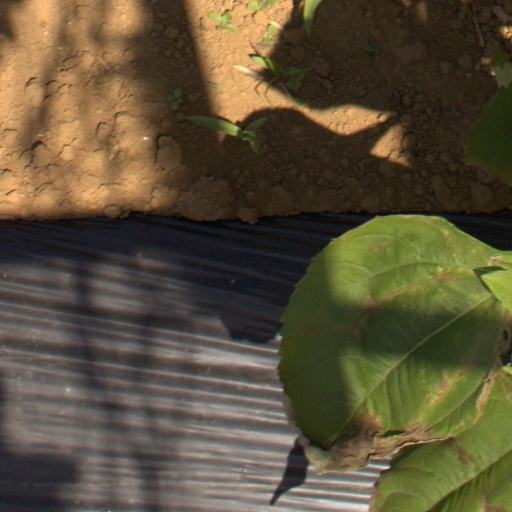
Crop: Jerusalem artichoke